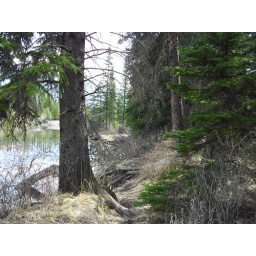
A fallen tree by the river